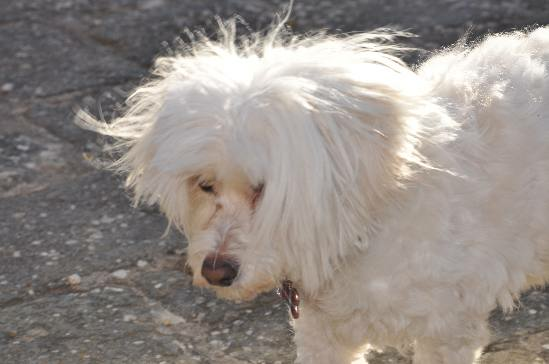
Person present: No